Super Dragon Ball Heroes (web series)

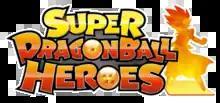

is a Japanese original net animation and promotional anime series for the card and video games of the same name. 56 episodes were released from July 2018 to August 2024. It was produced by Toei Animation without the involvement of "Dragon Ball" creator Akira Toriyama.